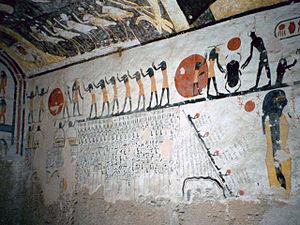
Situé dans la vallée des rois, dans la nécropole thébaine sur la rive ouest du Nil face à Louxor, KV 6 est le tombeau du pharaon Ramsès IX de la XXᵉ dynastie. Cependant, les récentes découvertes archéologiques et la structure de la tombe suggèrent qu'elle n'avait pas encore été terminée au moment de la mort du pharaon. Ainsi, on note que le travail a été accéléré et bâclé pour achever l'ensemble.